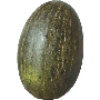
Label: melon_piel_de_sapo